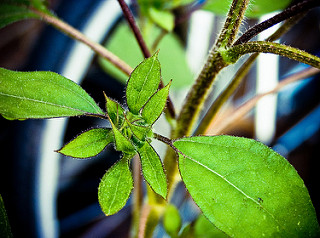
Flower: sunflower